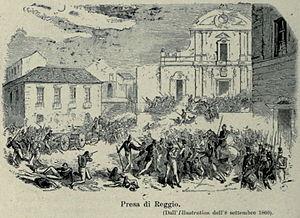
La bataille de Reggio de Calabre ou bataille de Piazza Duomo du 21 août 1860 est un épisode qui voit s'opposer les troupes garibaldiennes de l'expédition des Mille à l'armée du Royaume des Deux-Siciles et qui se conclut avec la défaite des troupes bourboniennes.